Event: Nepal Earthquake
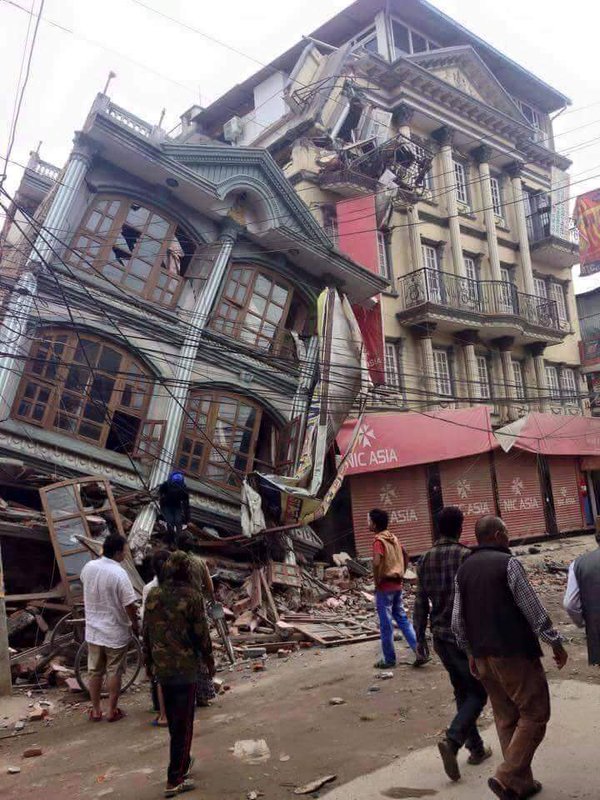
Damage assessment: damage